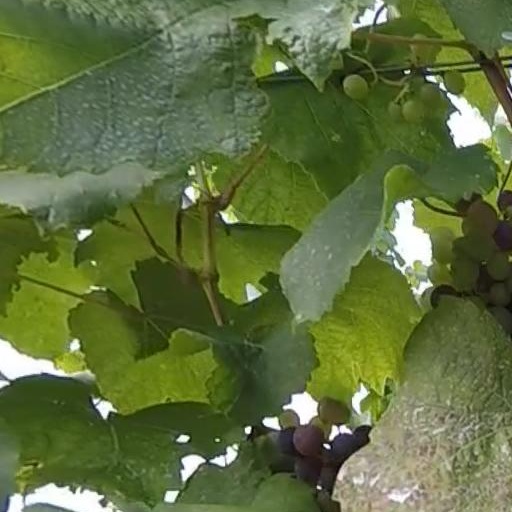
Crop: grape